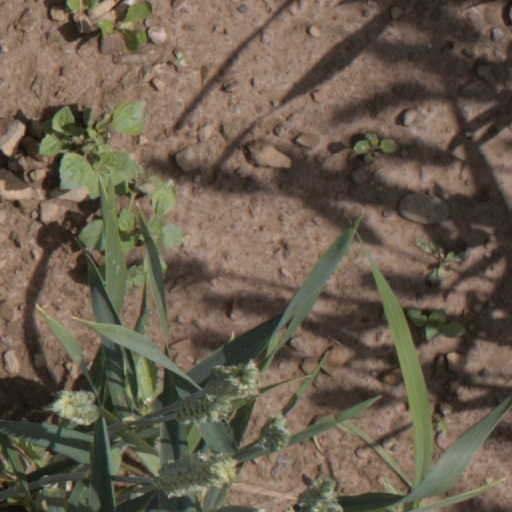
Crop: wheat